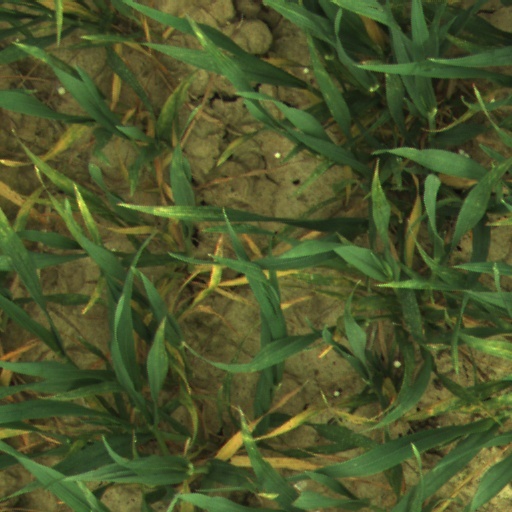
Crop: wheat